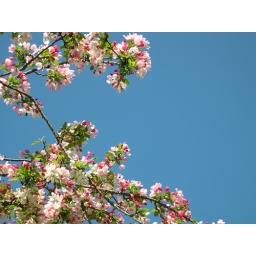
The apple blossoms and the sky were glorious today.my eyes delight inpink blossoms against blue skyfull with spring's glory